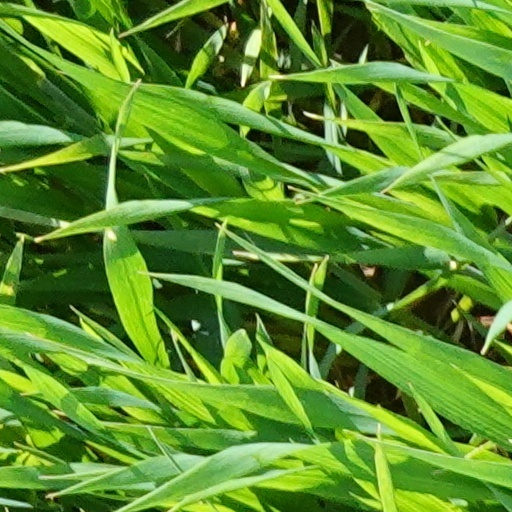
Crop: wheat